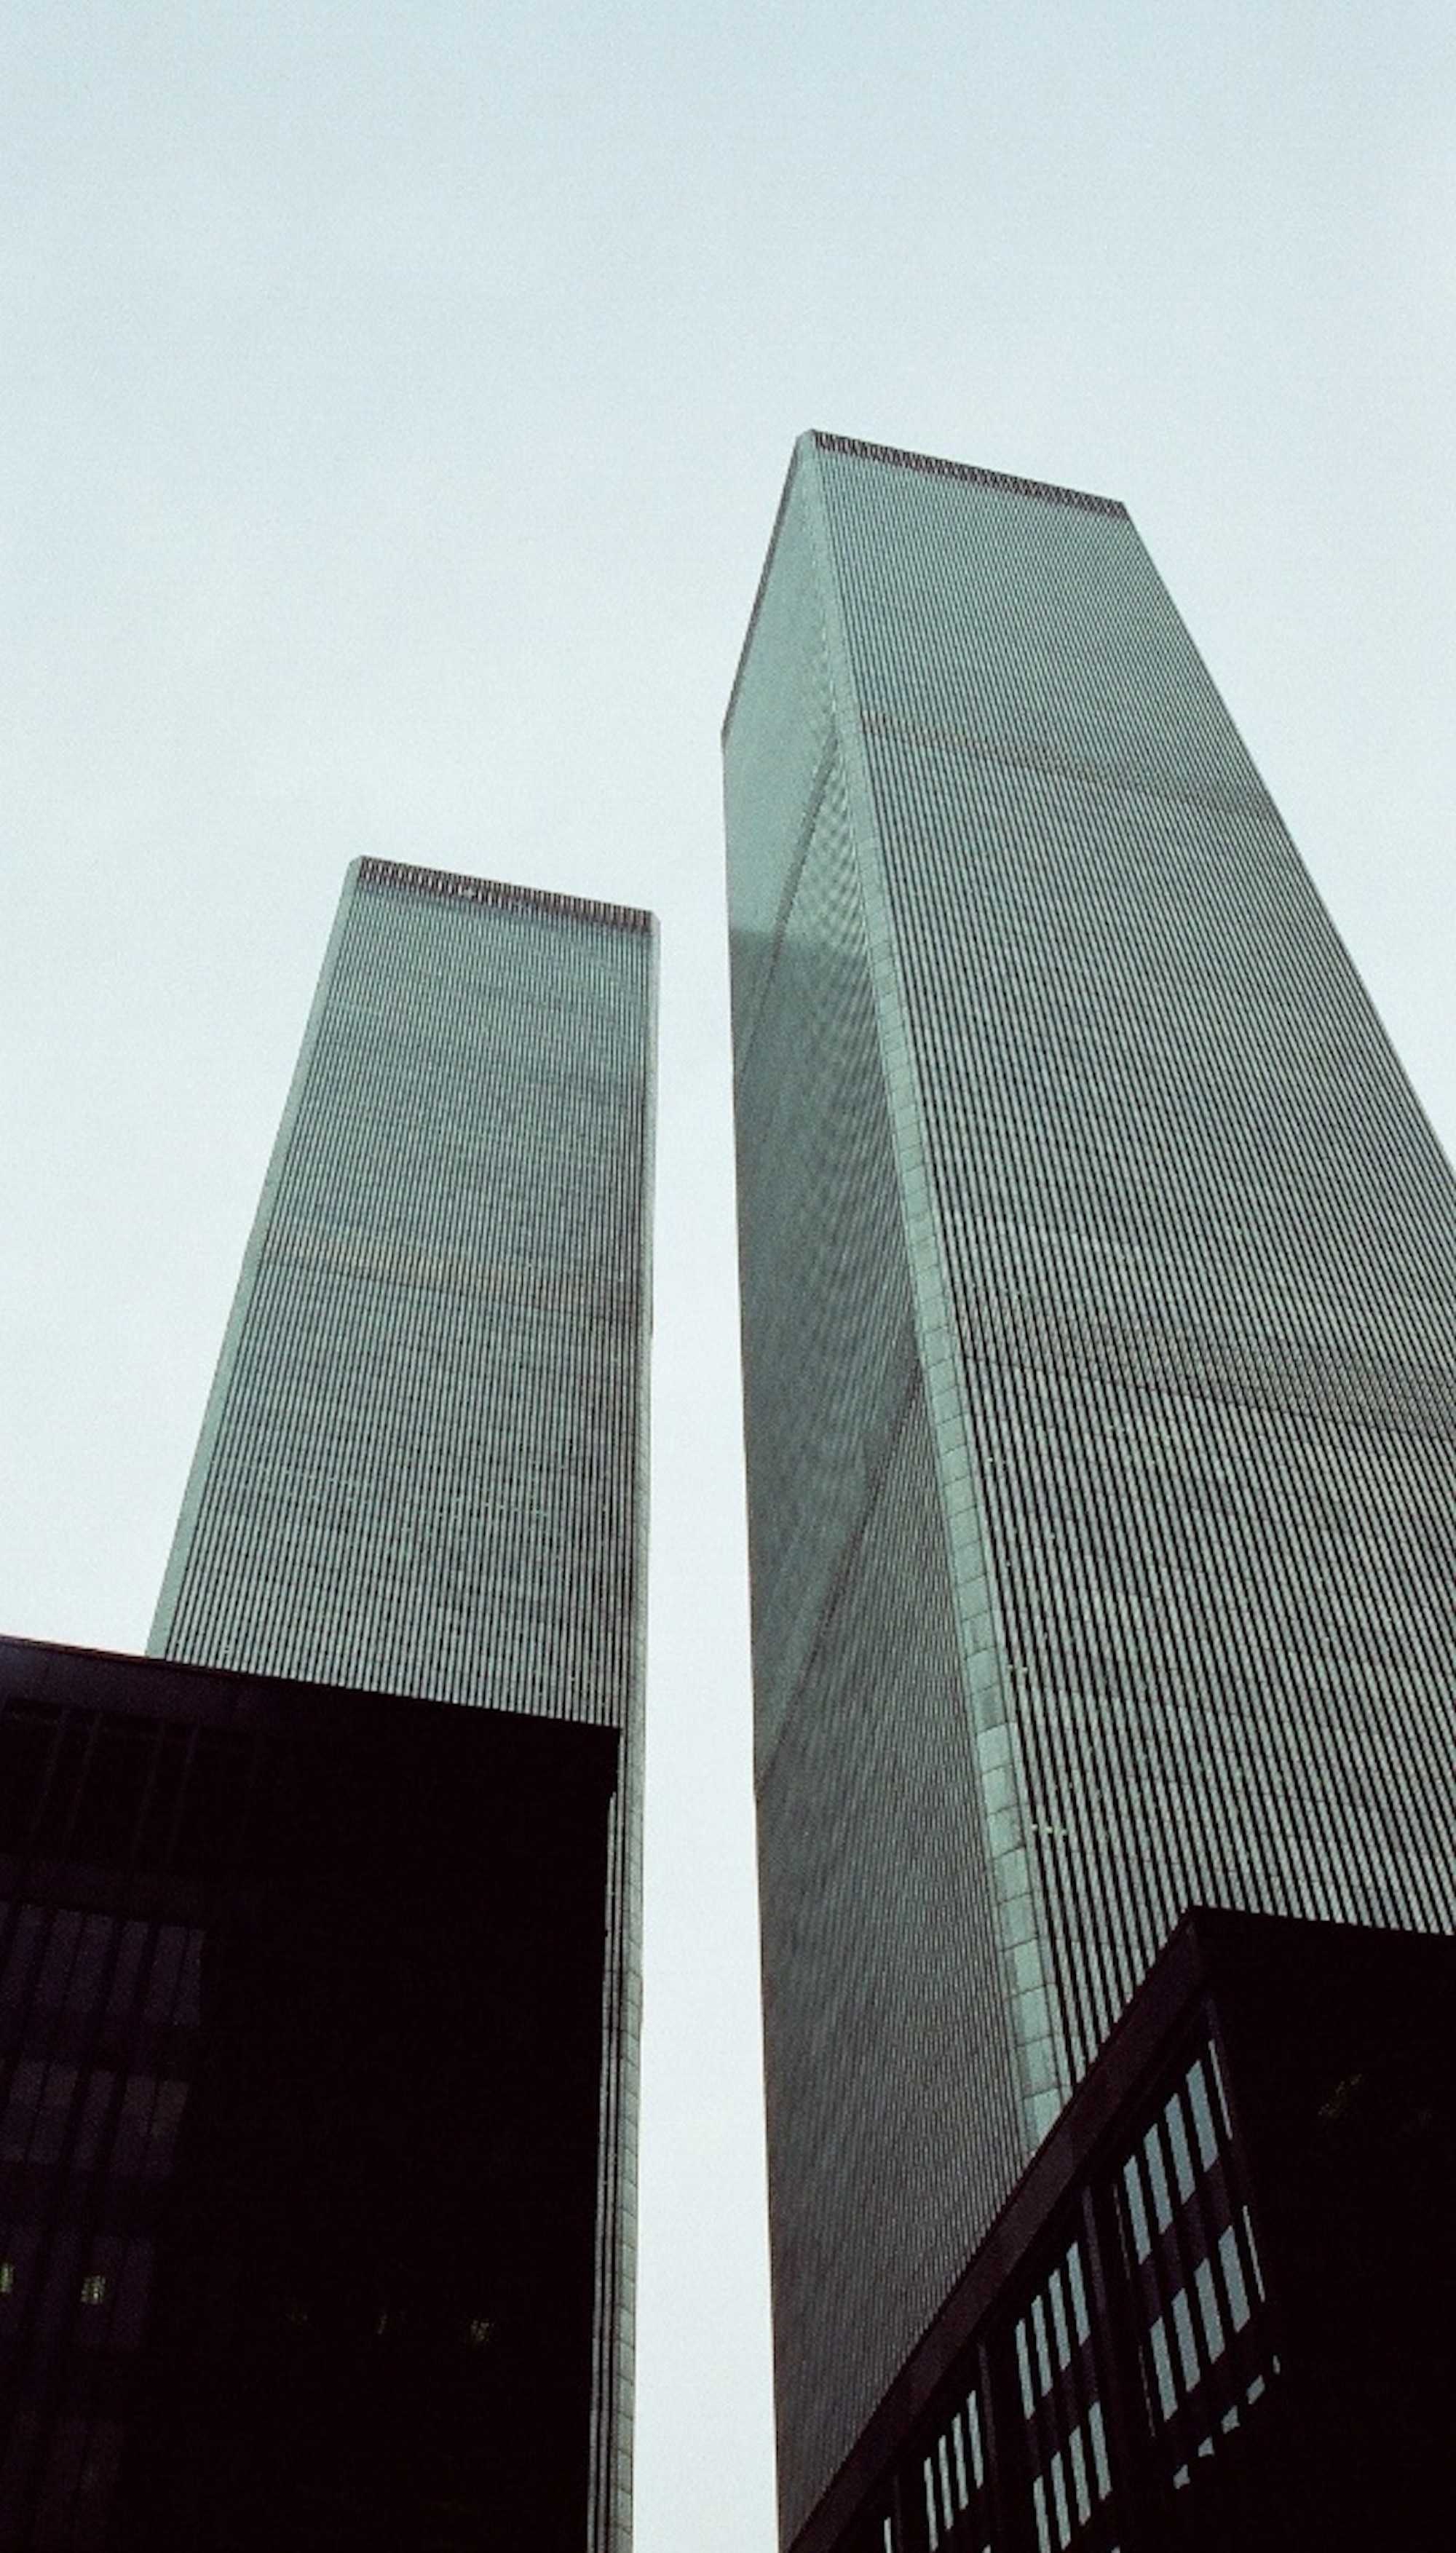
art, skyscraper, building, landmark, metropolitan area, tower block, daytime, urban area, sky, architecture, tower, corporate headquarters, commercial building, metropolis, headquarters, line, facade, condominium, angle, city, daylighting, downtown